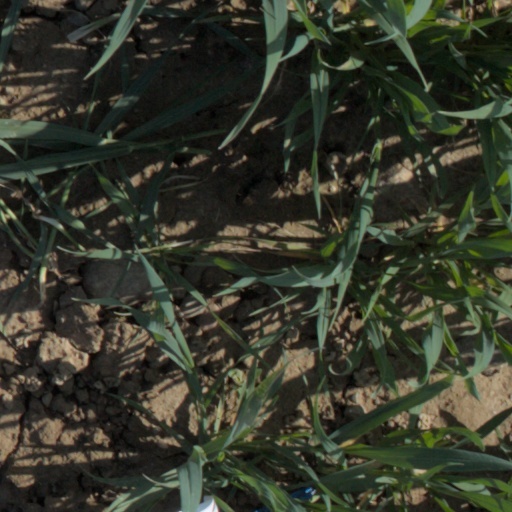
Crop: wheat